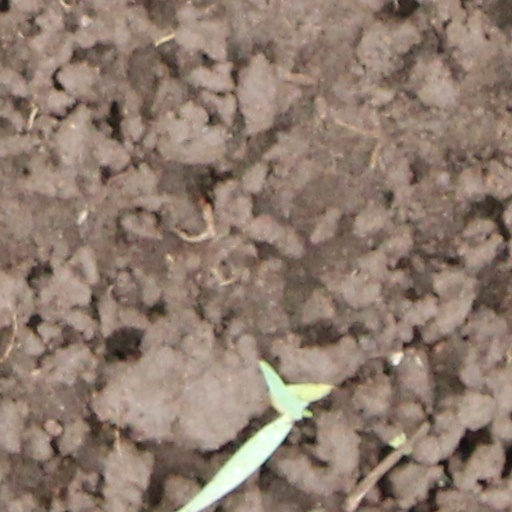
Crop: wheat